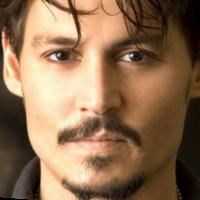
Age group: age 41-55